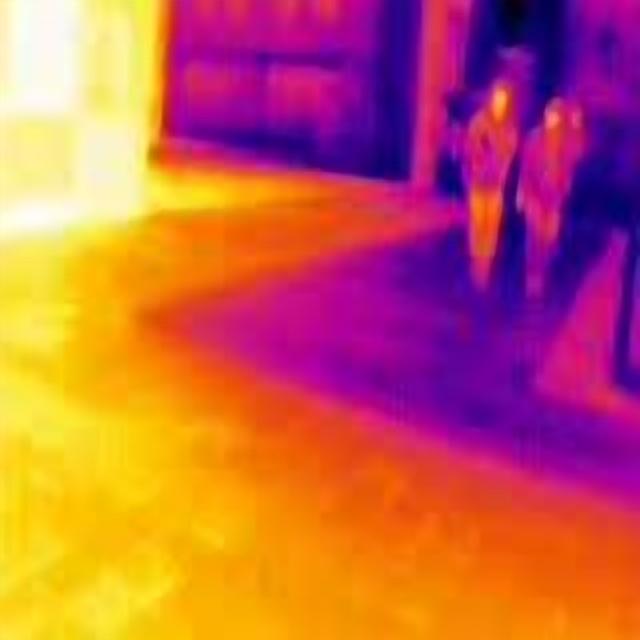
Detected objects:
label: person
label: person